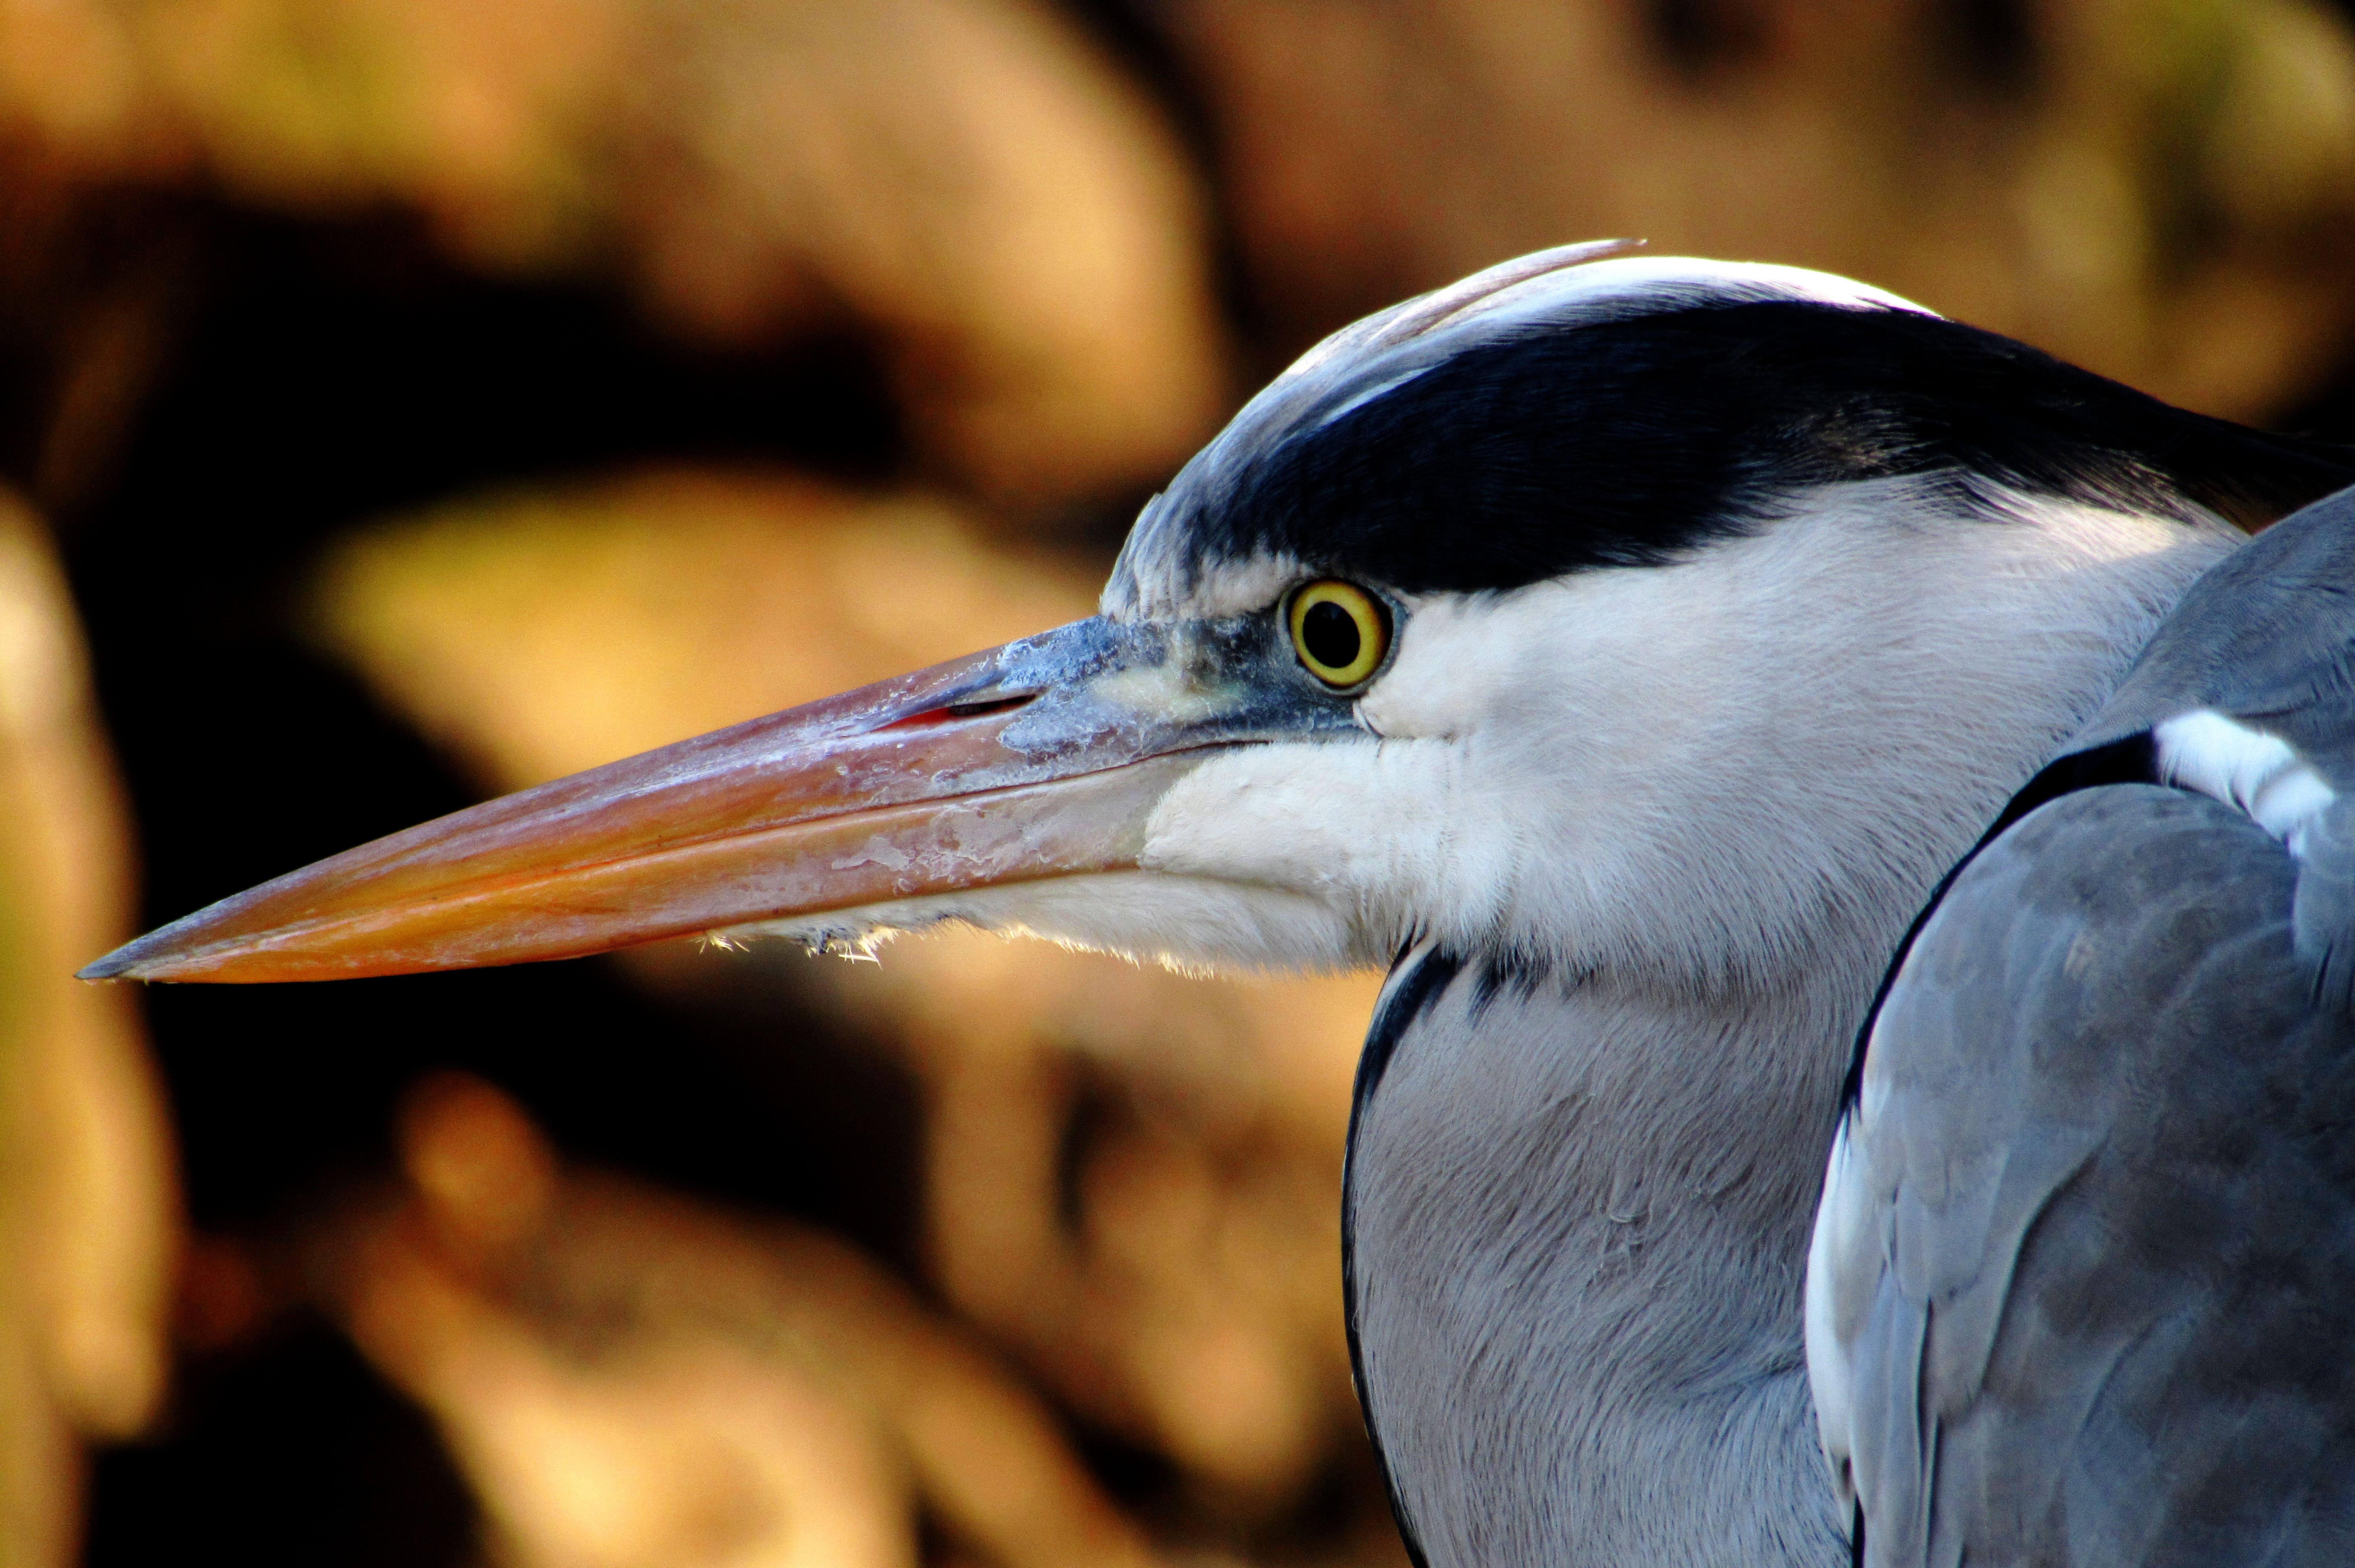
nature, bird, wing, animal, seabird, wildlife, beak, fauna, close up, vertebrate, heron